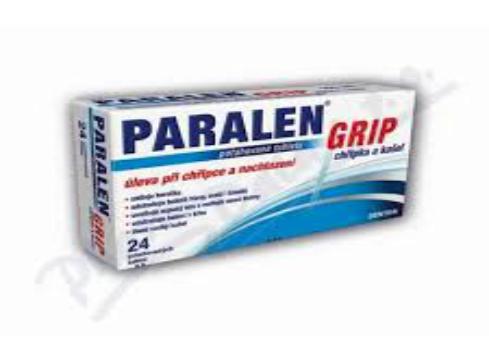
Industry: Medical